Spence Broughton

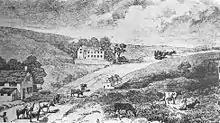
Drawing of Attercliffe Common c1792 showing the gibbet (right) and the "Arrow" pub (left).

On 16 April Broughton's body was taken to Attercliffe Common to be hung in a gibbet. George Drabble, the keeper of a pub called the "Arrow" that was located near the site, reported that crowds started to gather on the common the day before. The gibbet is reported to have attracted 40,000 visitors to the Common on the first day alone. Broughton's body remained hanging in the gibbet on Attercliffe Common for nearly 36 years. It was finally removed in 1827 when Henry Sorby, who had bought the land it stood on, had it cut down because he had grown tired of trespassers on his land. The remains of the gibbet post were claimed to have been rediscovered in 1867 when a solid oak post was found embedded in a framework in the ground during excavations for the cellars of some new houses in Clifton Street, Attercliffe Common. The discovery once again drew large crowds to Attercliffe Common.